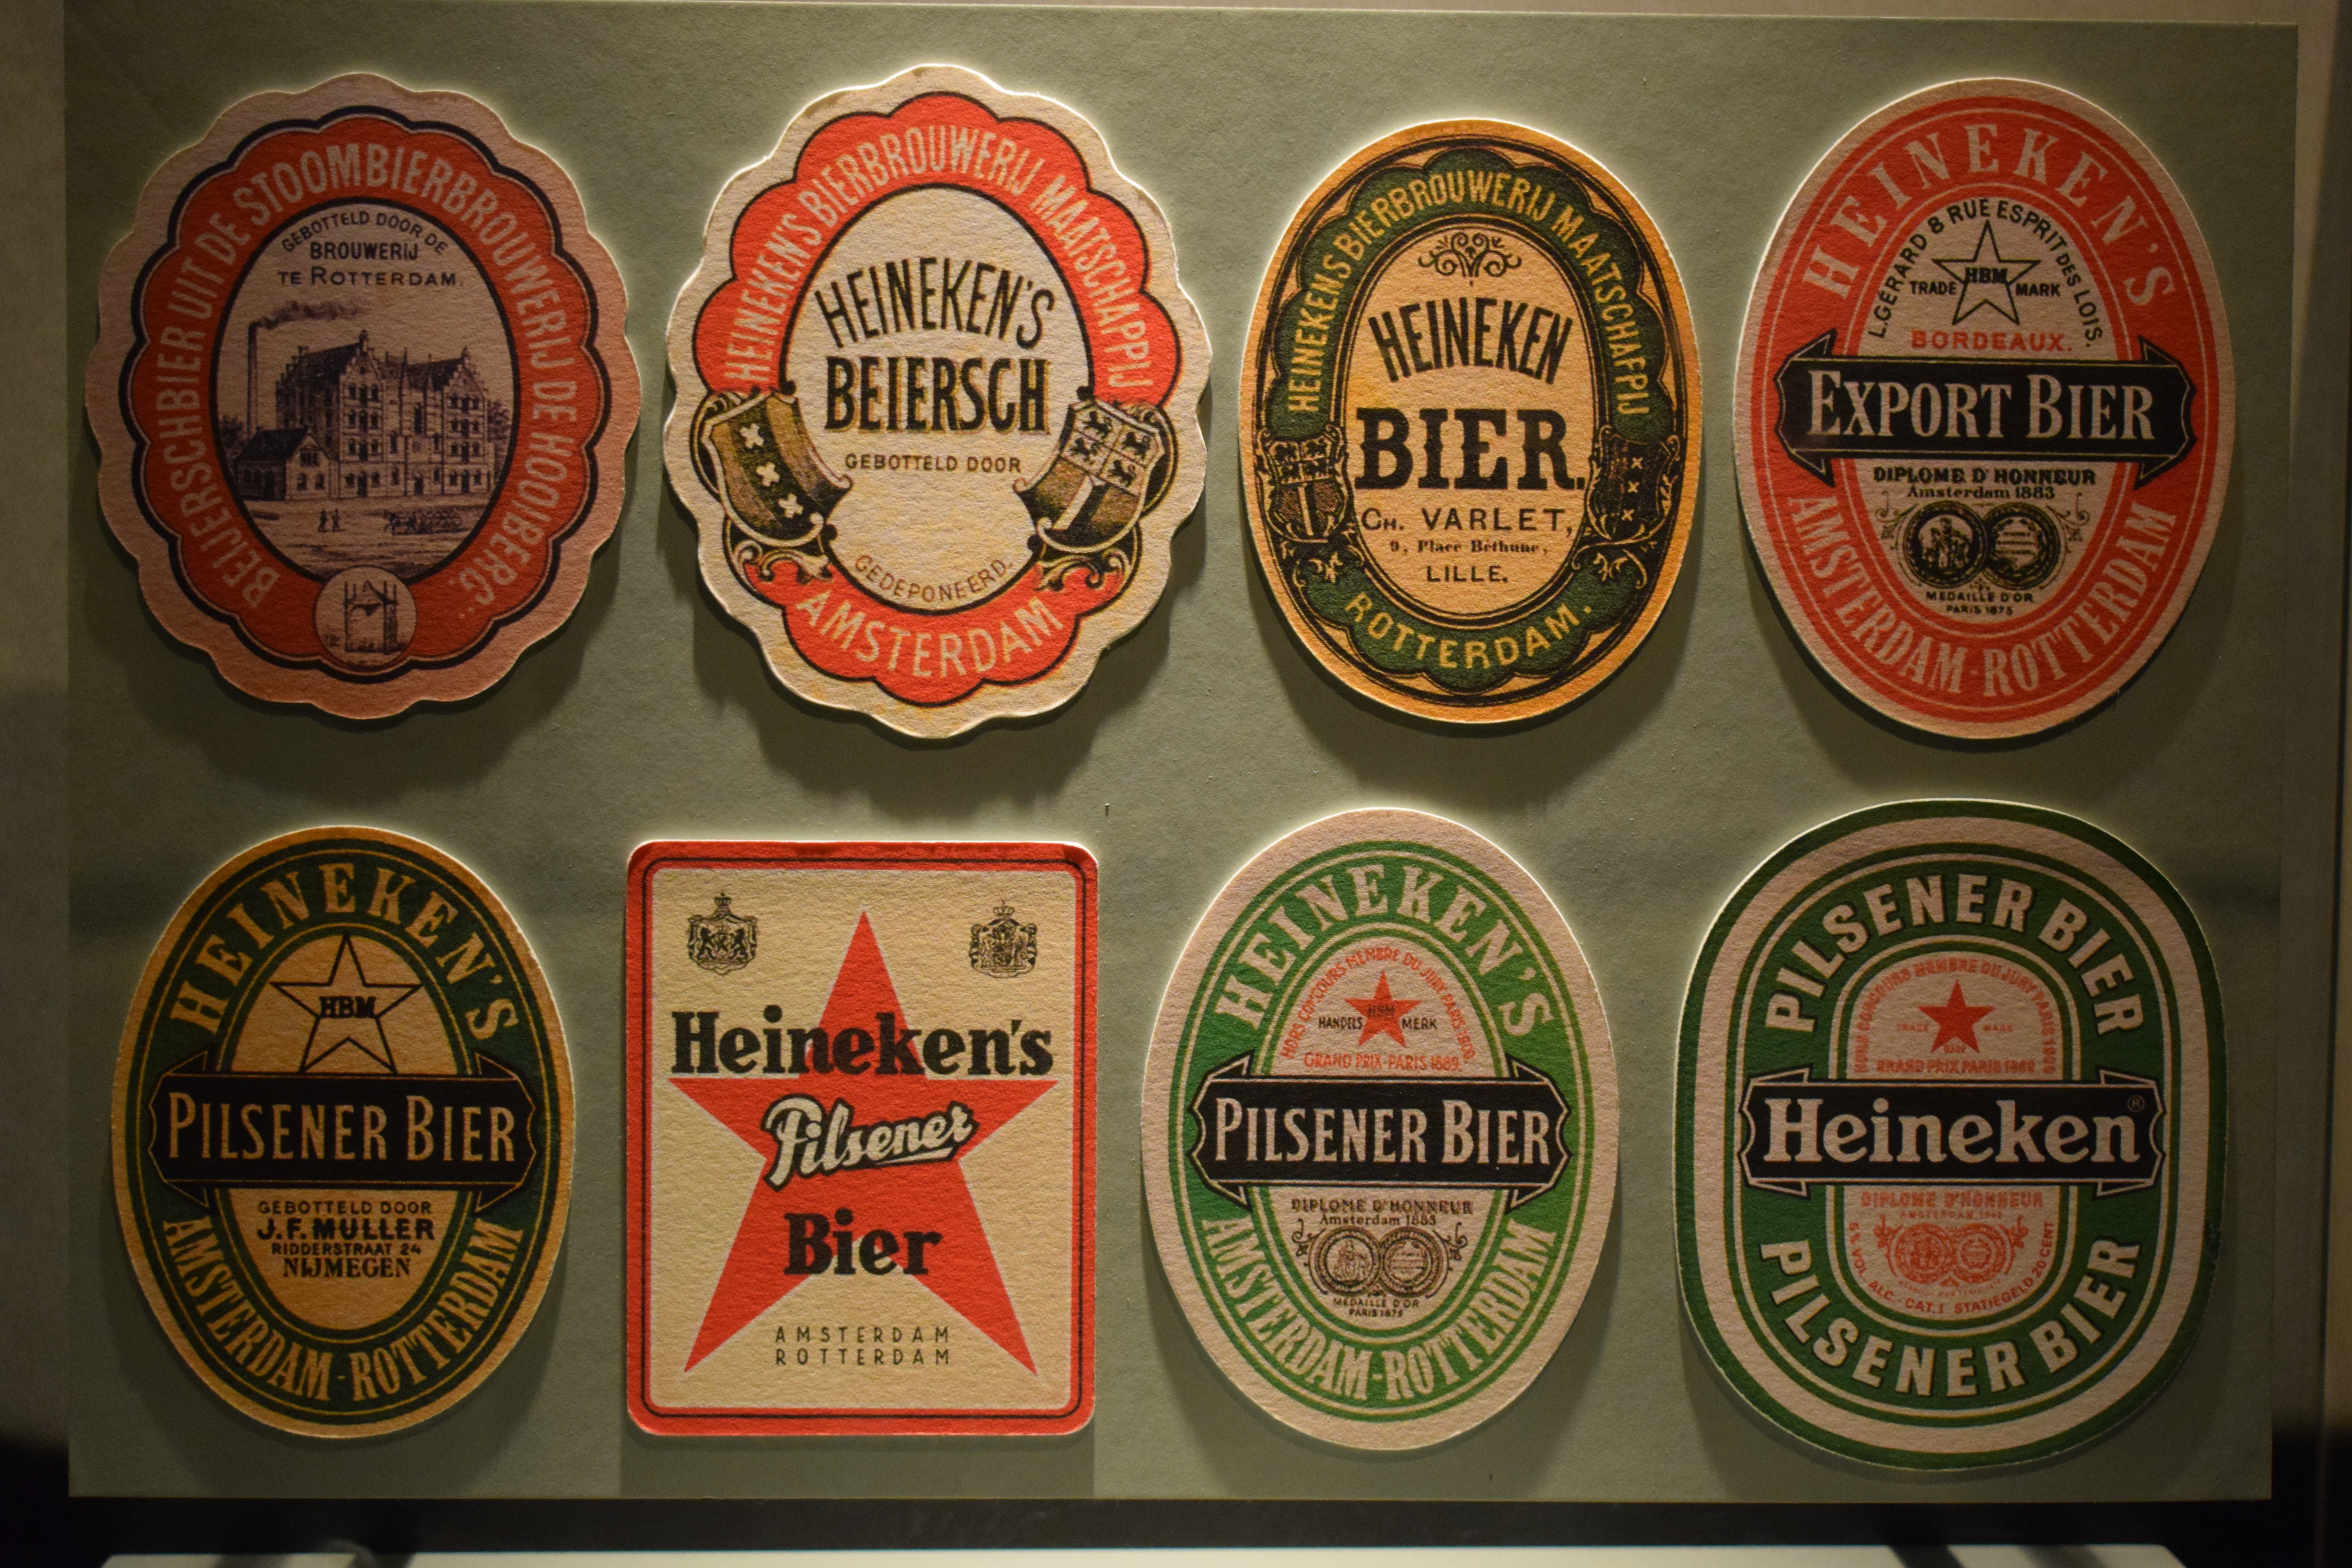
sign, collection, drink, beer, label, holland, heineken, liqueur, coasters, alcoholic beverage, distilled beverage